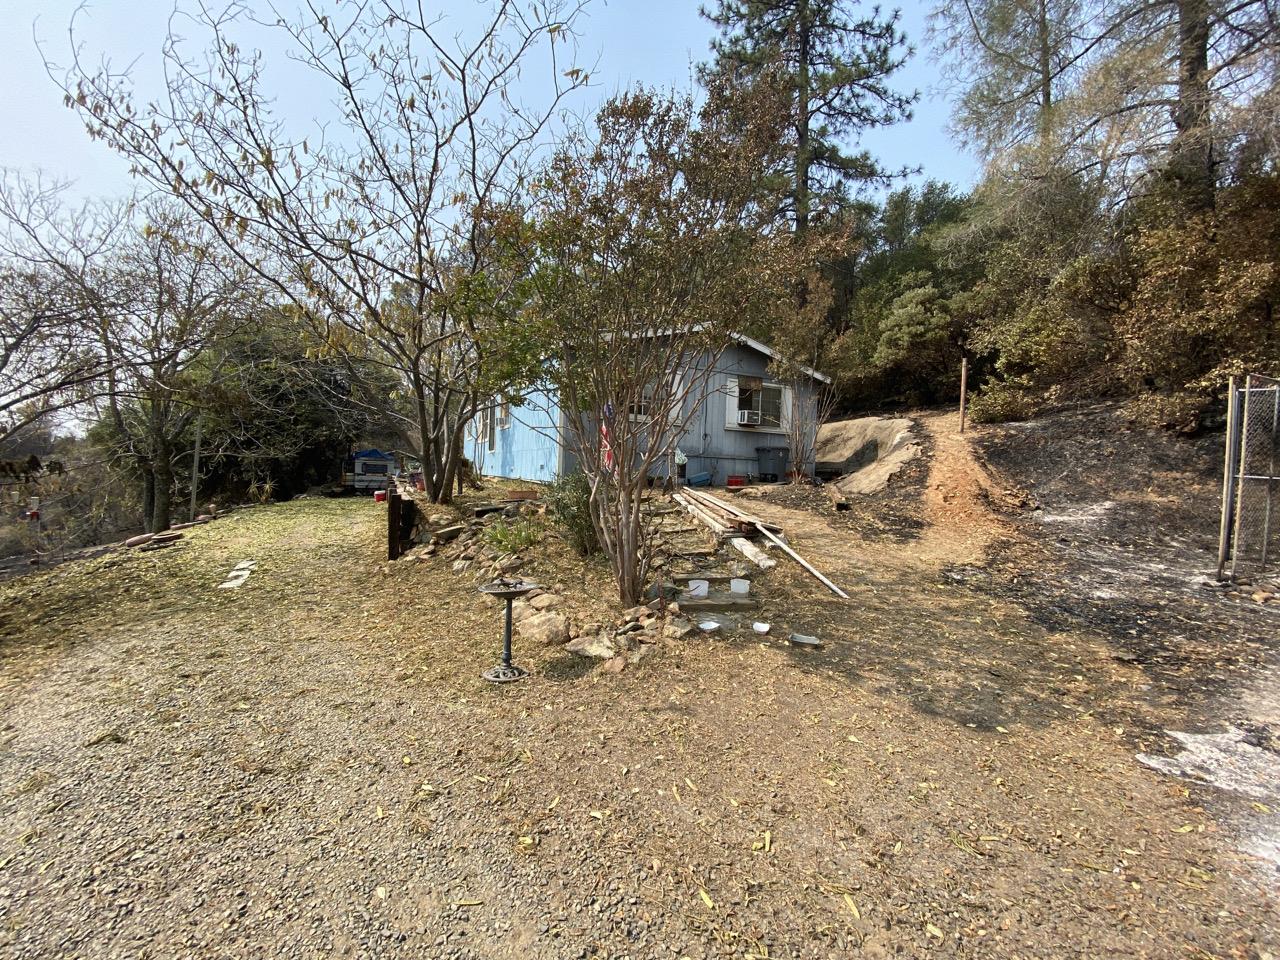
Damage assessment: no_damage